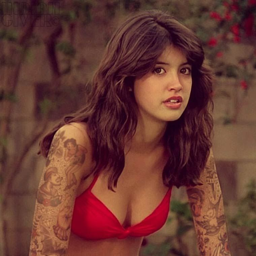
the imaginary tattoos of celebrities tattoos celebrity and tattoo